Conwal Parish Church (Church of Ireland)

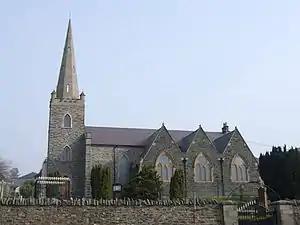
Conwal Parish Church

Conwal Parish Church is a Church of Ireland church located in Letterkenny, County Donegal, Ireland. It is located opposite the Cathedral of St Eunan and St Columba at the top of "Church Street". The church dates back to the 17th century.